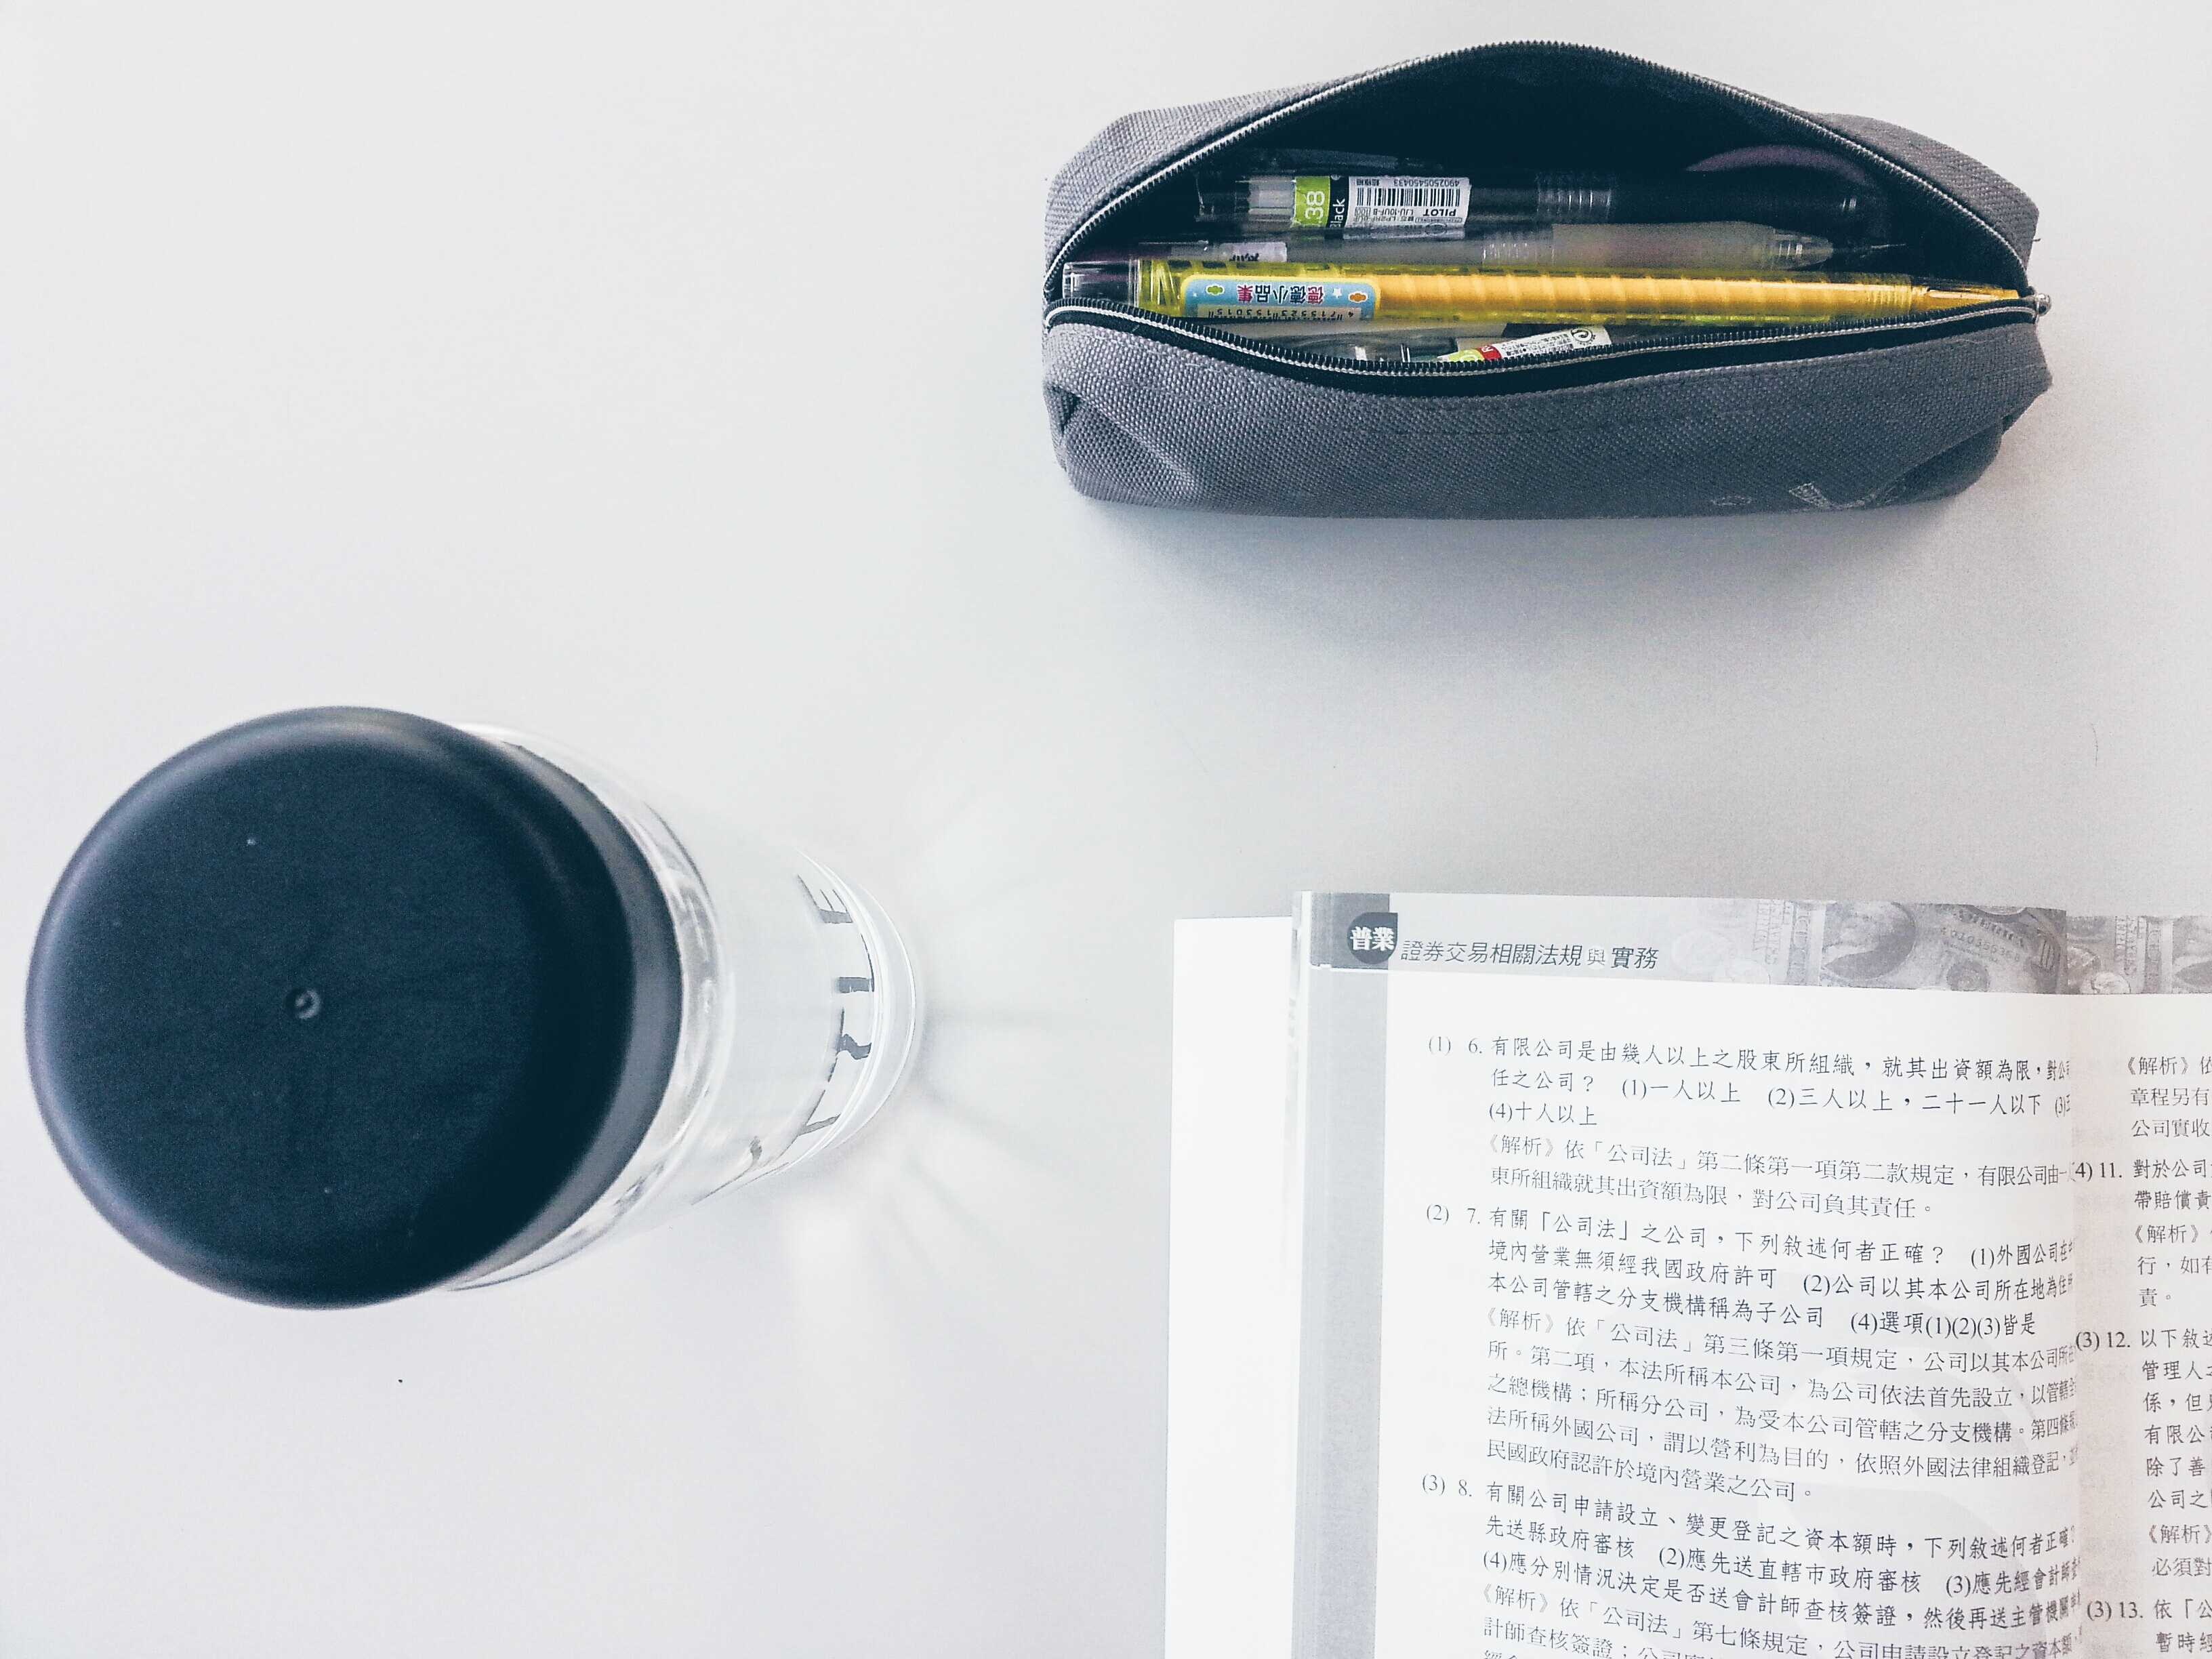
hand, lens, brand, product, eye, glasses, goggles, organ, camera lens, vision care